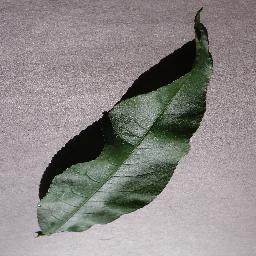
Label: Peach___healthy